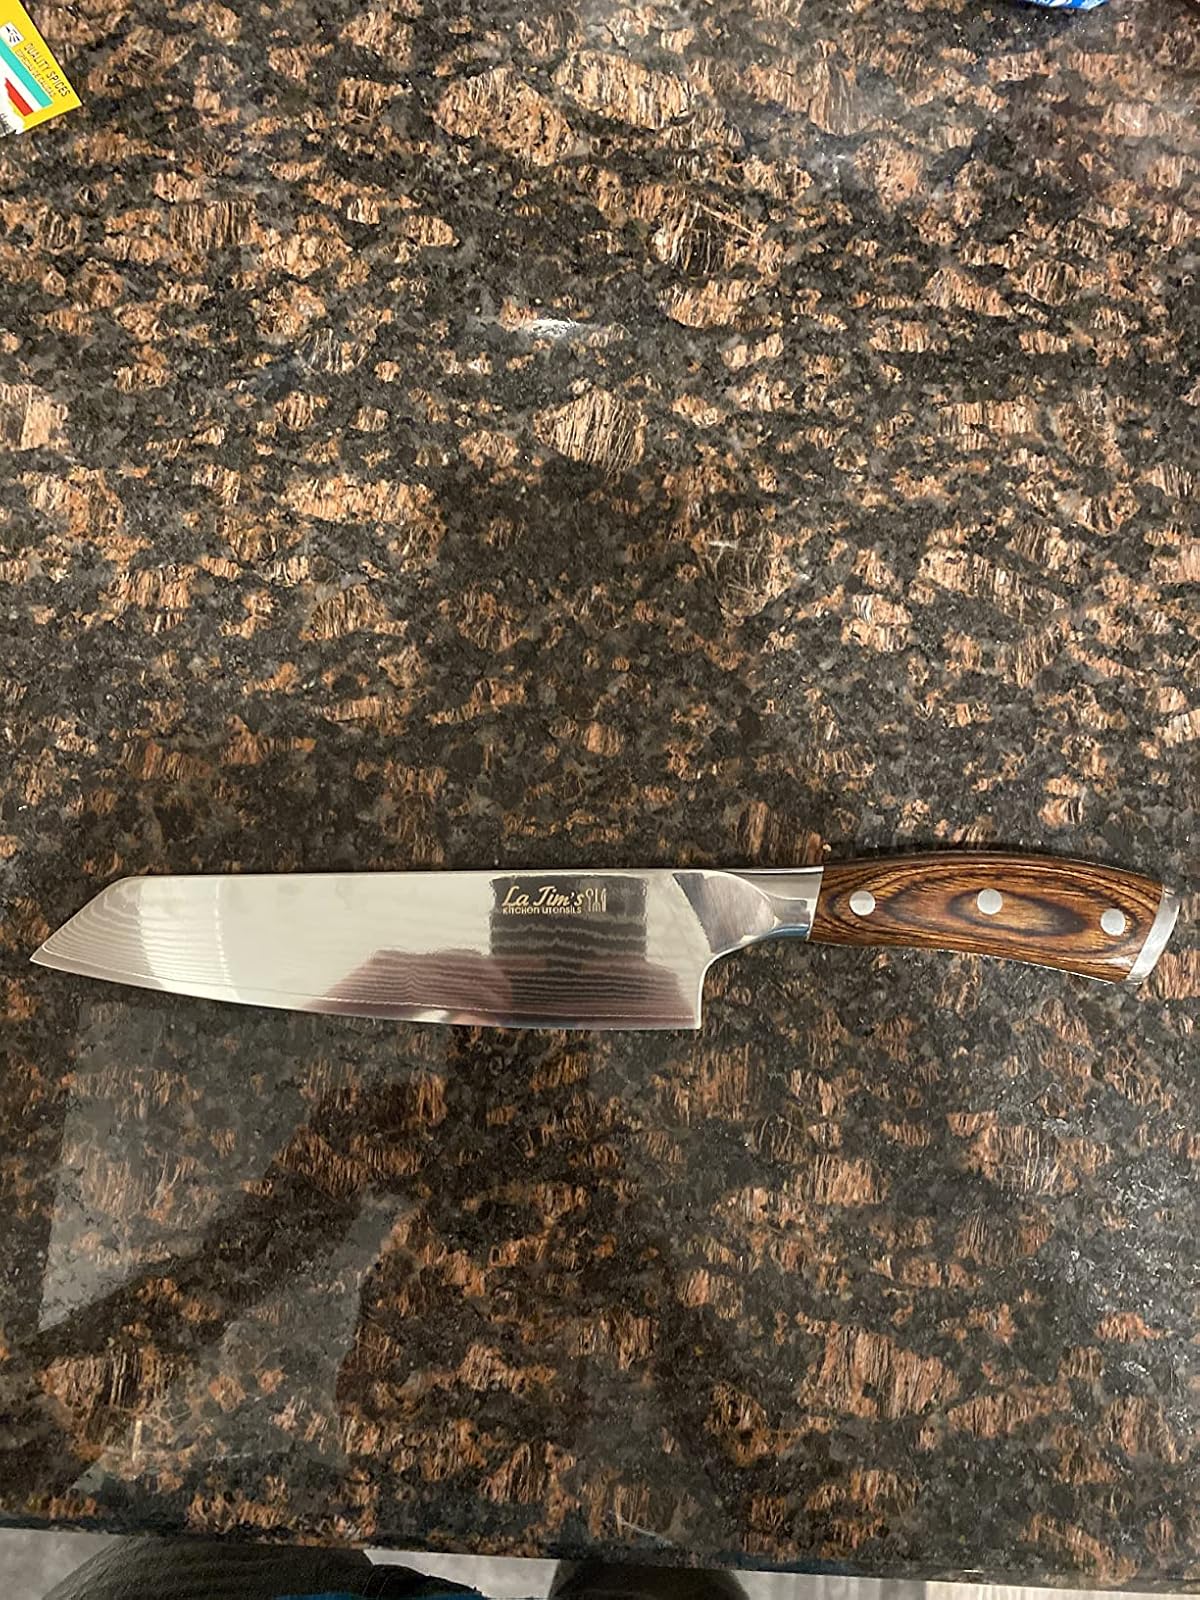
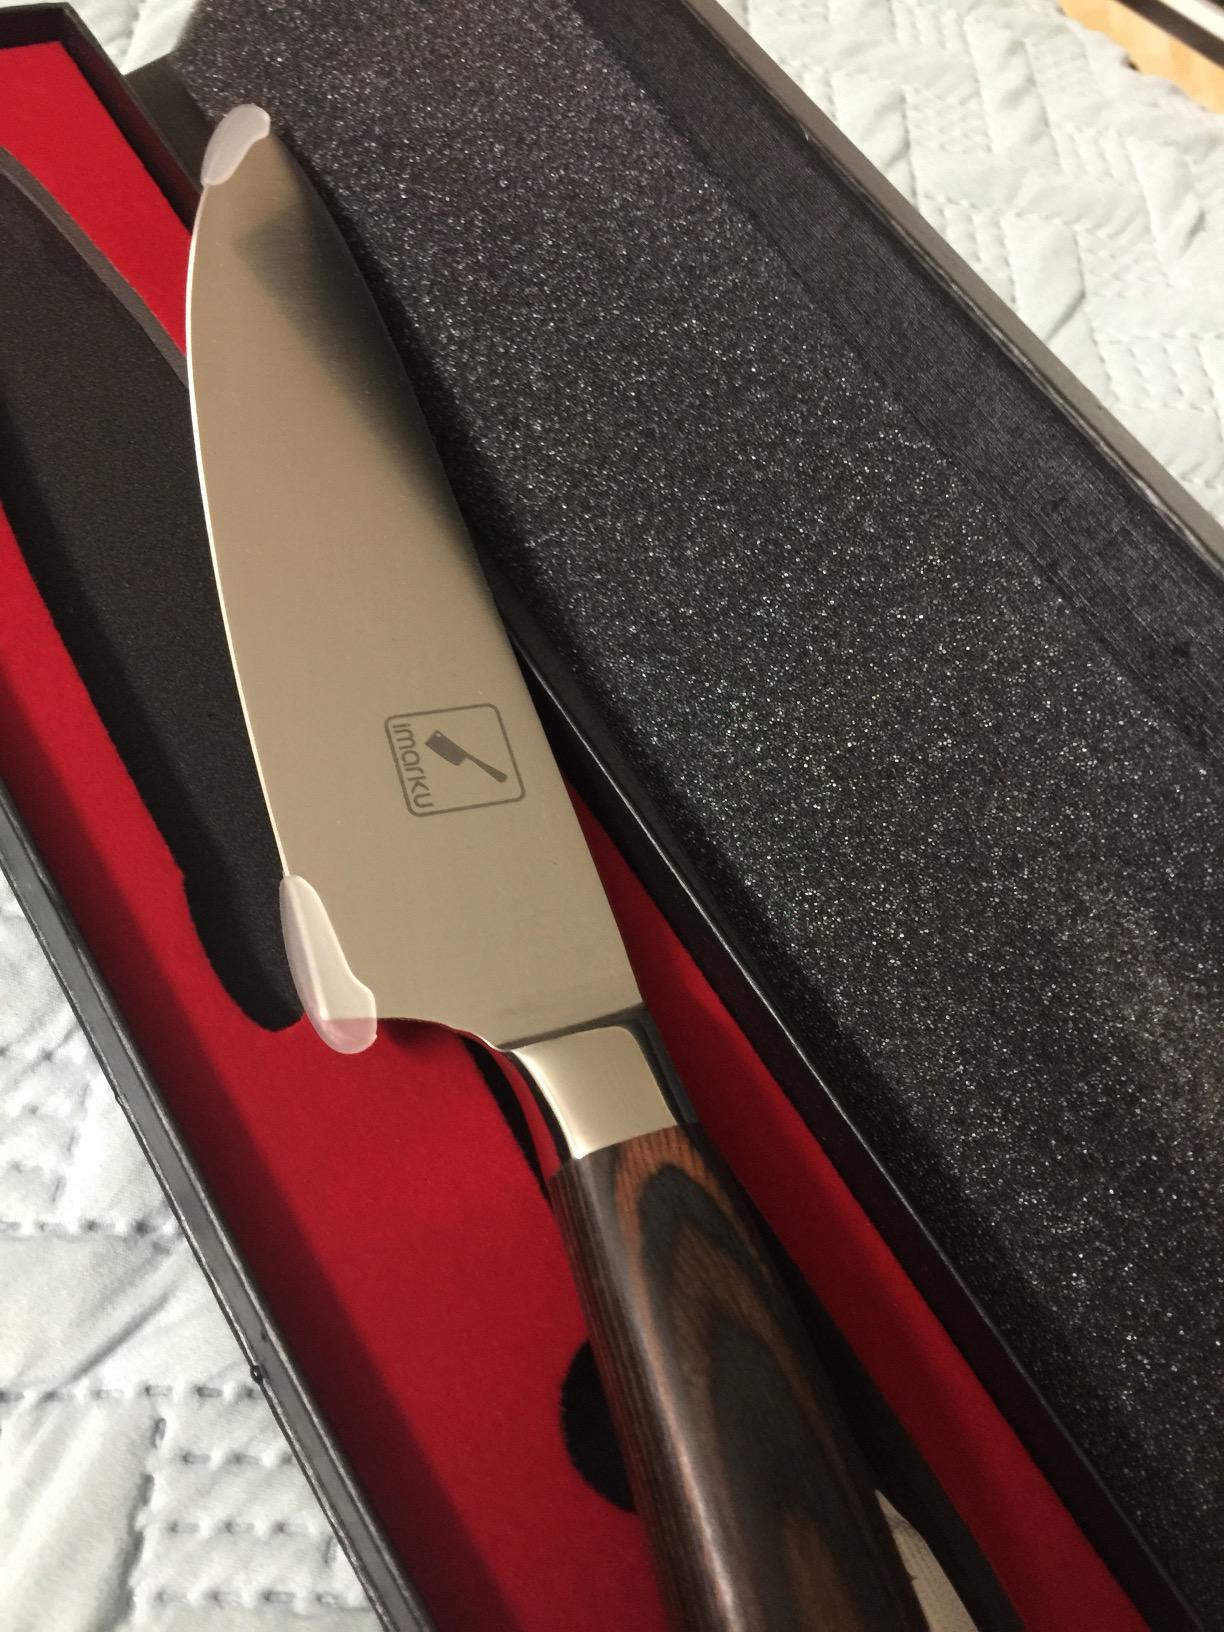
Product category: items_knife
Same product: no